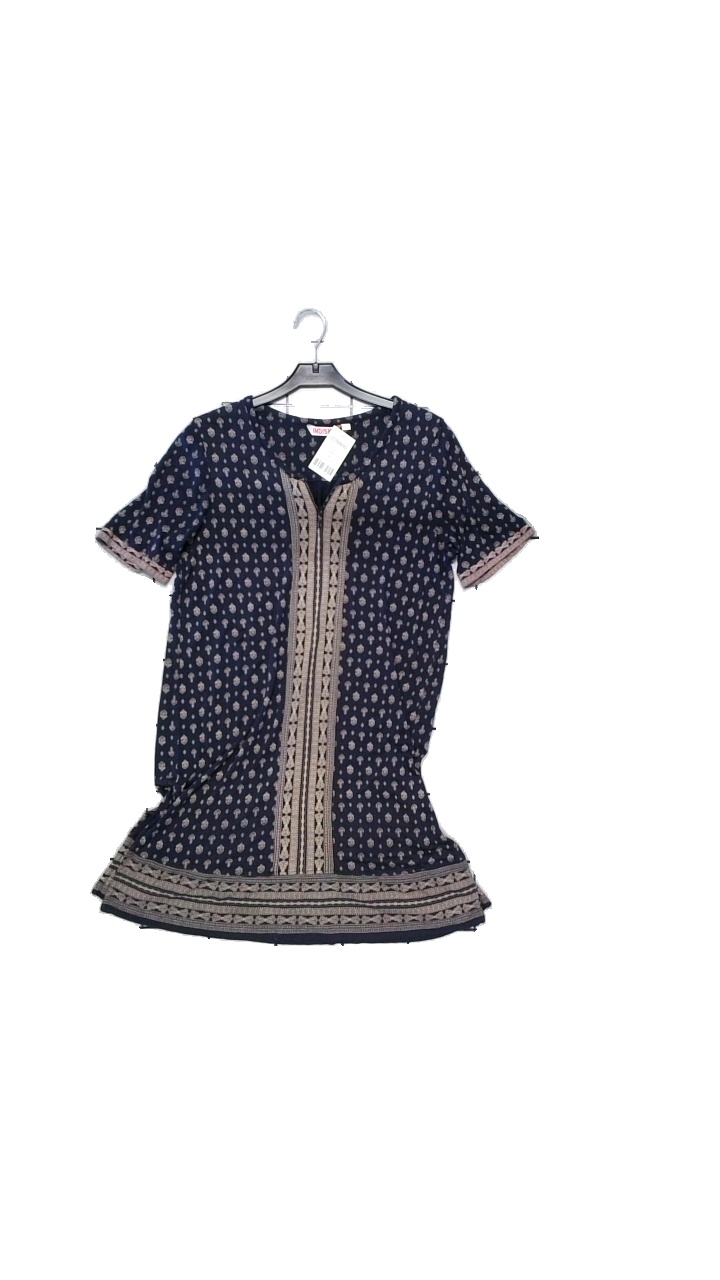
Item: Dress (Ladies)
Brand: Indiska
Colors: Multicolor, Blue, Beige
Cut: Loose
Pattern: Geometric print
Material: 100% viscose
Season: All
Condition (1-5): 5
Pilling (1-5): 4
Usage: Reuse
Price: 100-150